Todd Bouman

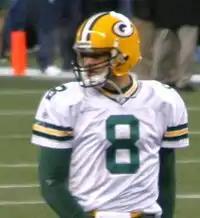
Bouman with the Green Bay Packers in 2006

Todd Matthew Bouman (born August 1, 1972) is an American former professional football quarterback who played in the National Football League (NFL). He was signed by the Minnesota Vikings as an undrafted free agent in 1997 after playing college football at St. Cloud State. Bouman was also a member of the New Orleans Saints, Green Bay Packers, Jacksonville Jaguars, St. Louis Rams and Baltimore Ravens.